Orientation camps in Hong Kong

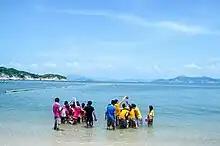
Students playing with each other at the beach.

Students are required to complete different tasks set by the committee as they run around in the city in limited time. By completing each task, students can get a certain score. At the end of the day, the team getting the highest score will be crowned with championship.